John Westland Marston

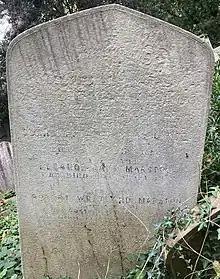
Grave of John Westland Marston in Highgate Cemetery

After his marriage, Marston lived entirely in London, except for occasional visits to France and short lecturing tours in Scotland and Lancashire.